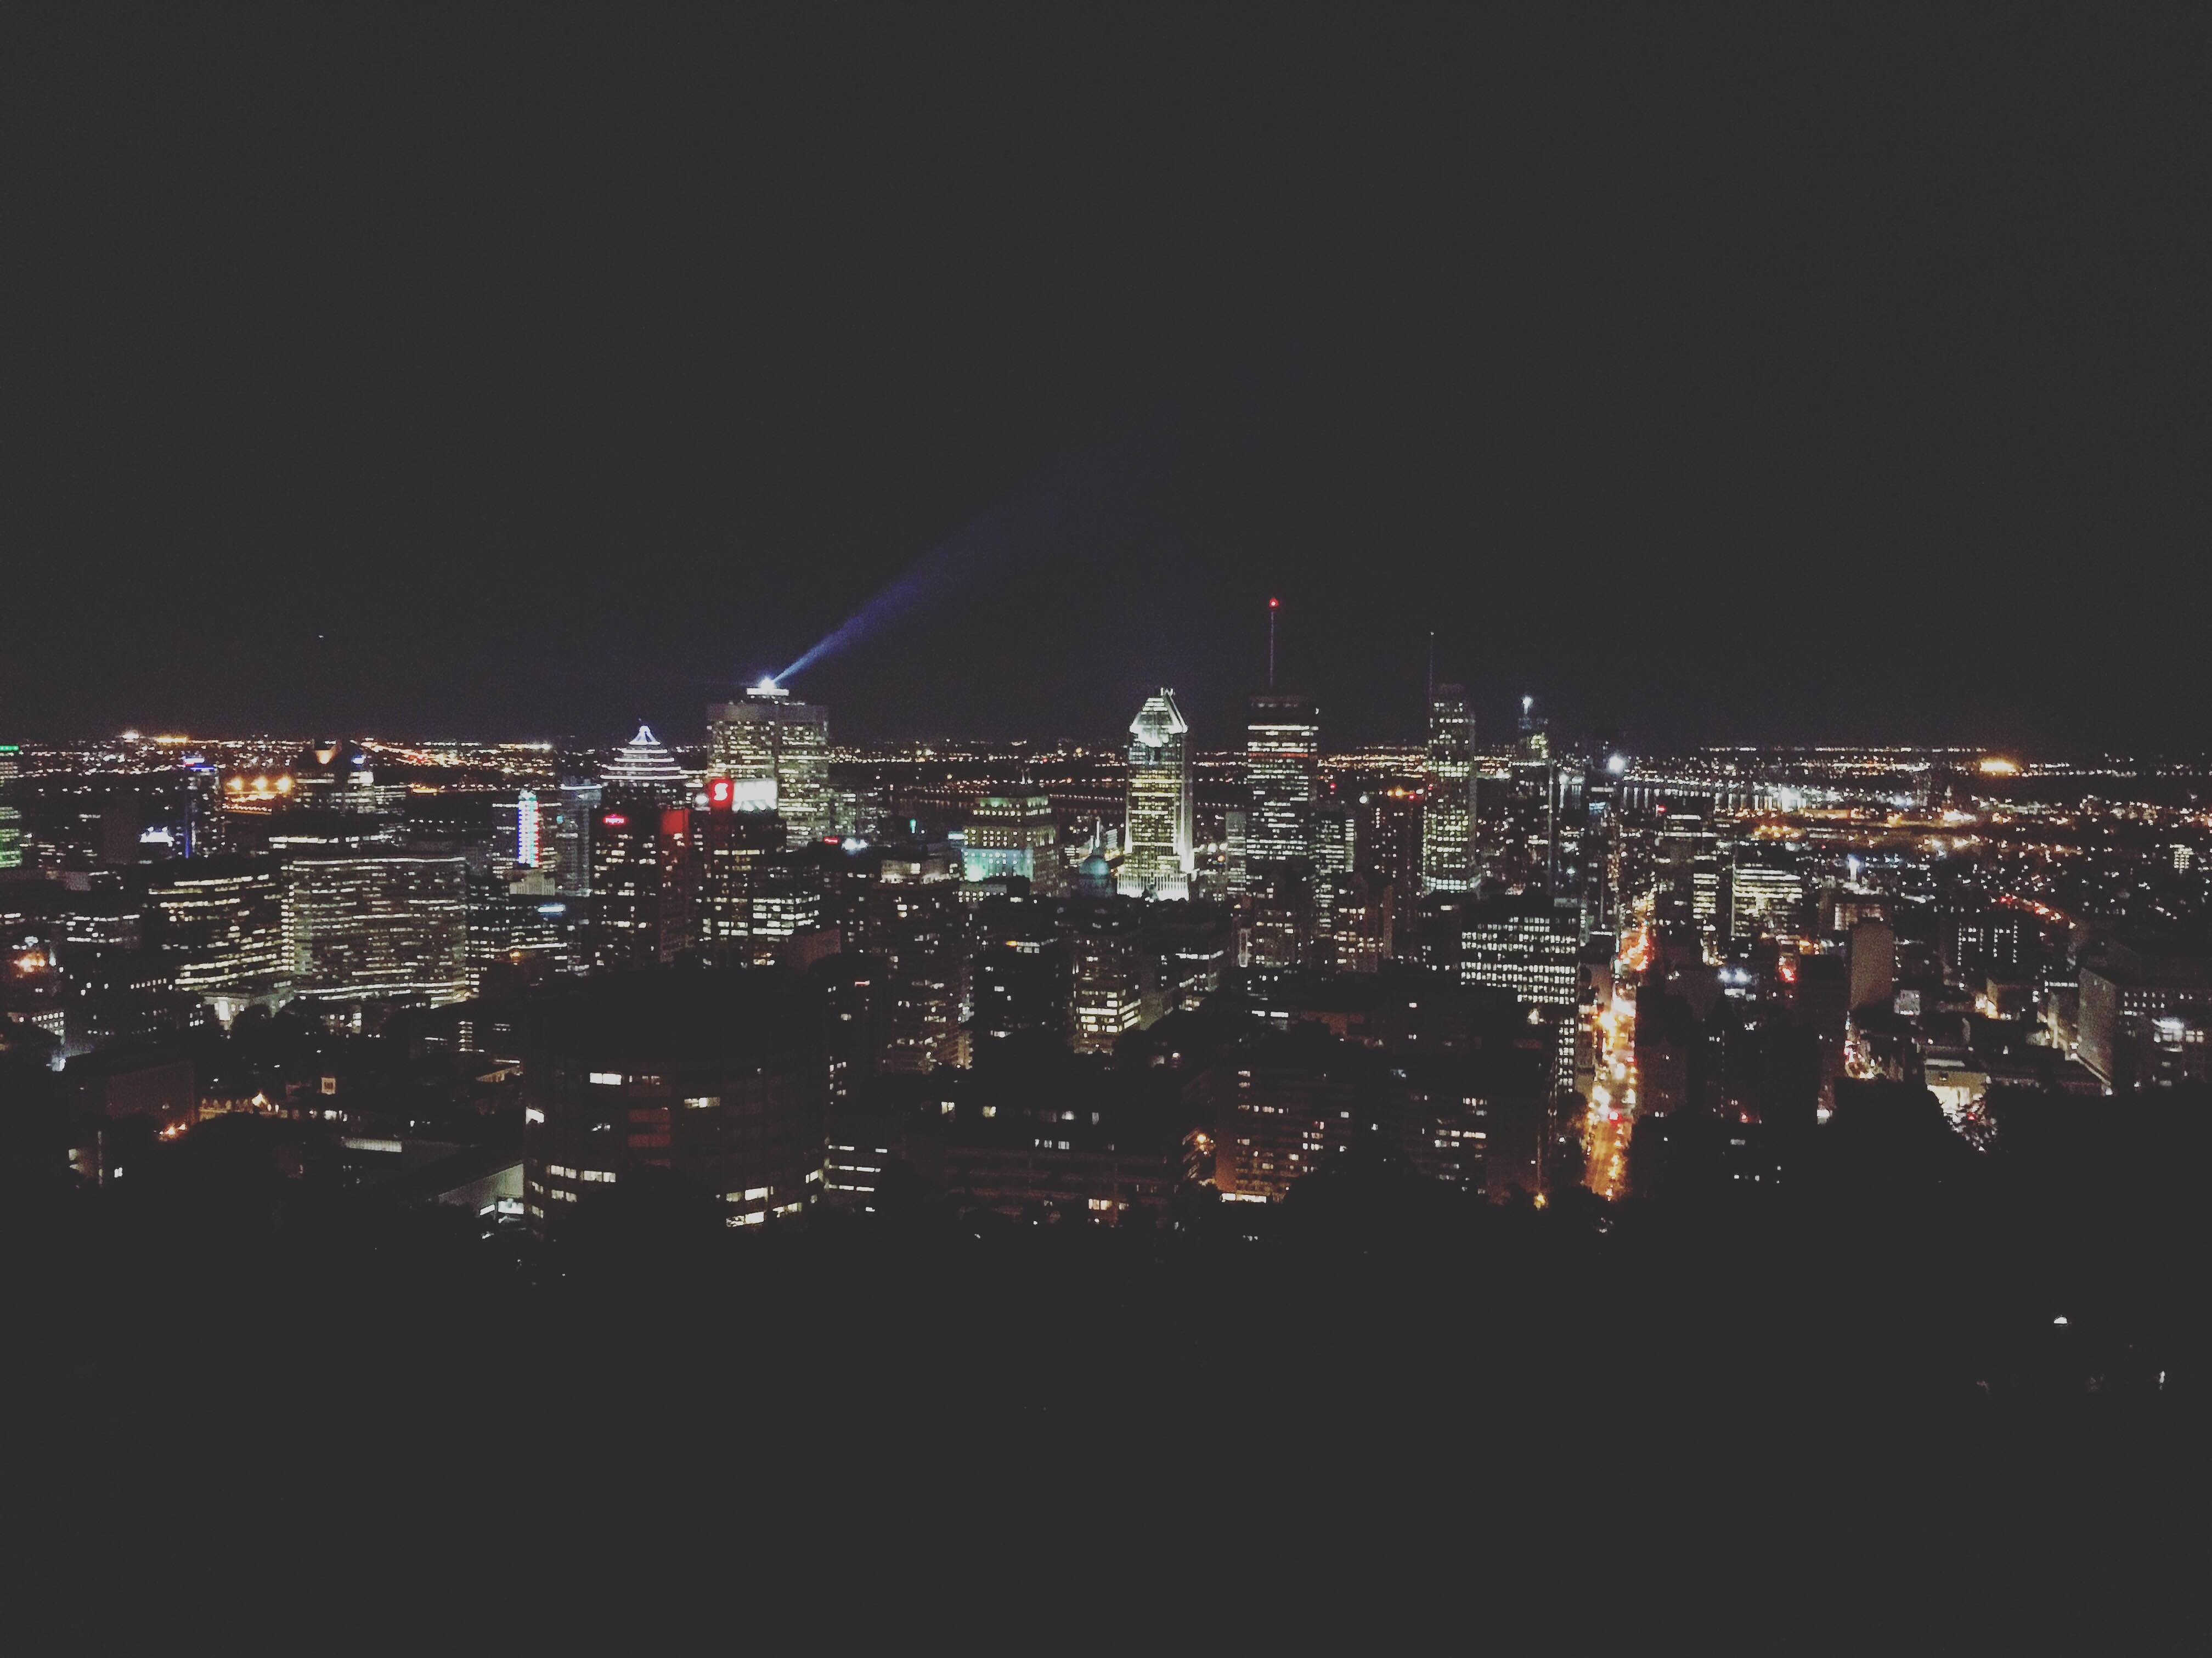
horizon, skyline, night, city, skyscraper, cityscape, panorama, dusk, evening, darkness, metropolis, aerial photography, human settlement, atmosphere of earth